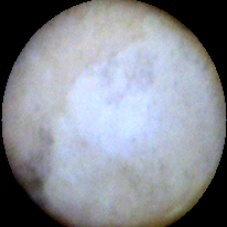
Label: Intact